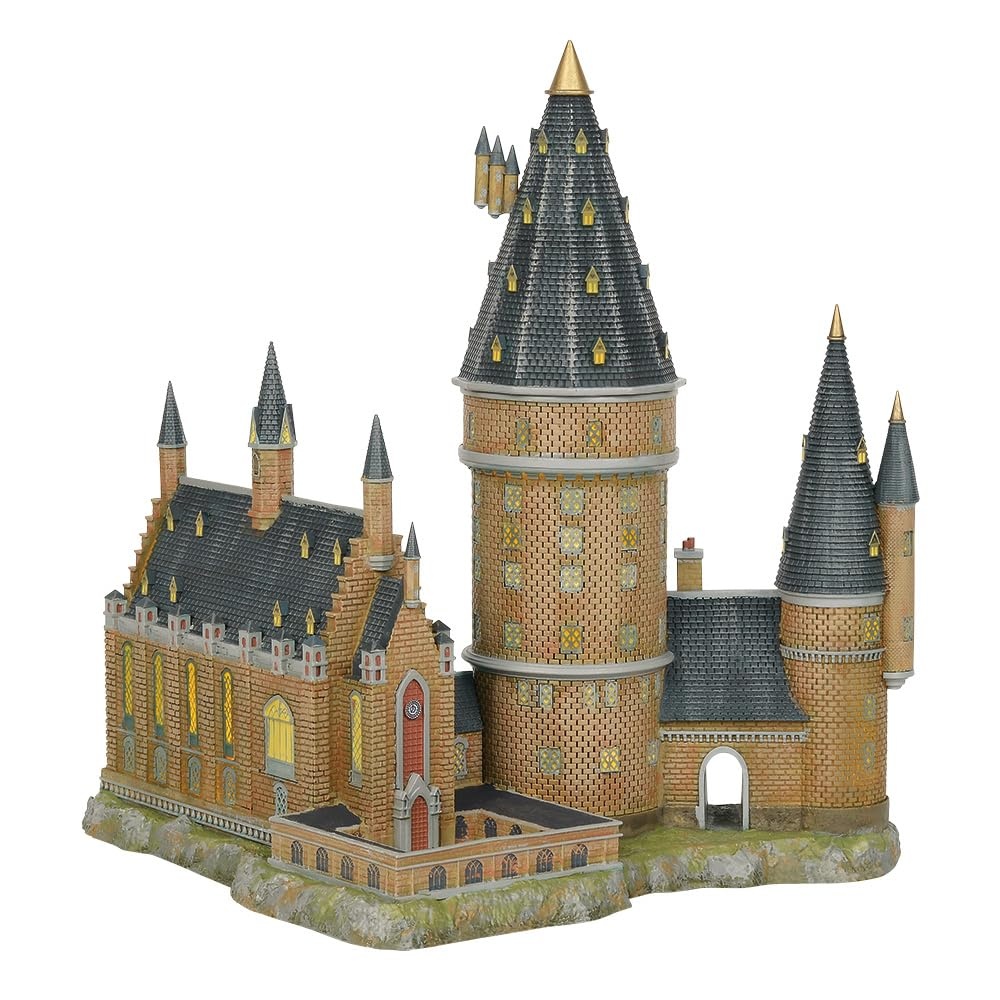
Department56 Harry Potter Village Hogwarts Hall and Tower Lit Building, 13.07", Multicolor
Brand: Department 56 Color: Multicolor Features: Lit building from the Harry Potter Village Collection from Department 56 Building illuminates using LED lighting powered by an AC adapter (included) Made from resin 13. 07 inch height (33. 2 cm) Binding: Toy model number: 6002311 Part Number: 6002311 Details: Considered a castle, Hogwarts School of Witchcraft and Wizardry, is the main fictional setting of the Harry Potter Novels. Our depiction shows a portion of the campus, highlighting the Great Hall and the Great Tower. Known for bringing realistic and architecturally accurate buildings to the world, Department 56 has spared no expense in working with Warner Brothers Studios to bring you a series of iconic Harry Potter buildings and accessories that look amazing and truly captivate all ages. These highly detailed, lighted buildings are crafted using the exact specifications from the movie studio to create an unbelievably lifelike experience for the Harry Potter fan. From the majesty of Hogwarts Castle, to Hagrid’s Hut, Ollivanders Wand Shop, and a good game of Quiddich, Department 56 has truly brought the movie to life. About Department 56: Over thirty years ago, Department 56 began as part of Bachman's, a premiere retail florist in Minneapolis. Bachman's used a numbering system to identify each of its departments. The number assigned to wholesale gift imports division was, you guessed it, 56. Now headquartered in Eden Prairie, Minnesota, Department 56 has become a leader in the giftware, collectibles and holiday decorating industry and is best known for our hand-crafted lighted villages, Snow babies figurines and extensive lines of holiday and home decorative products. EAN: 0028399119561 Package Dimensions: 16.0 x 13.5 x 13.5 inches
Brand: Department 56
Category: Home & Garden > Decor > Seasonal & Holiday Decorations > Seasonal Village Sets & Accessories